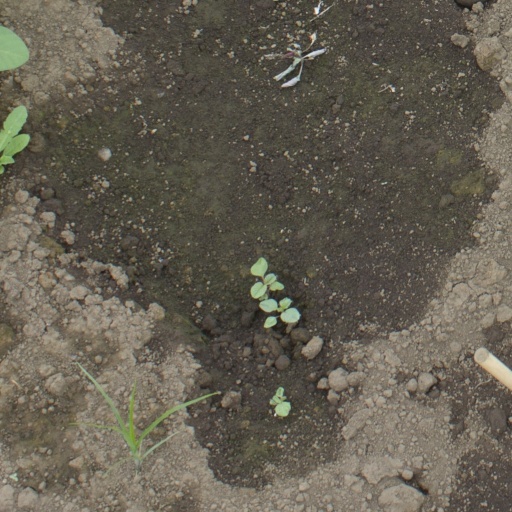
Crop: soybean